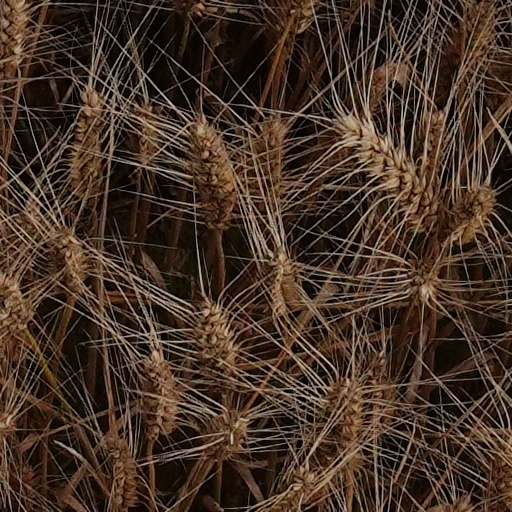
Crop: wheat